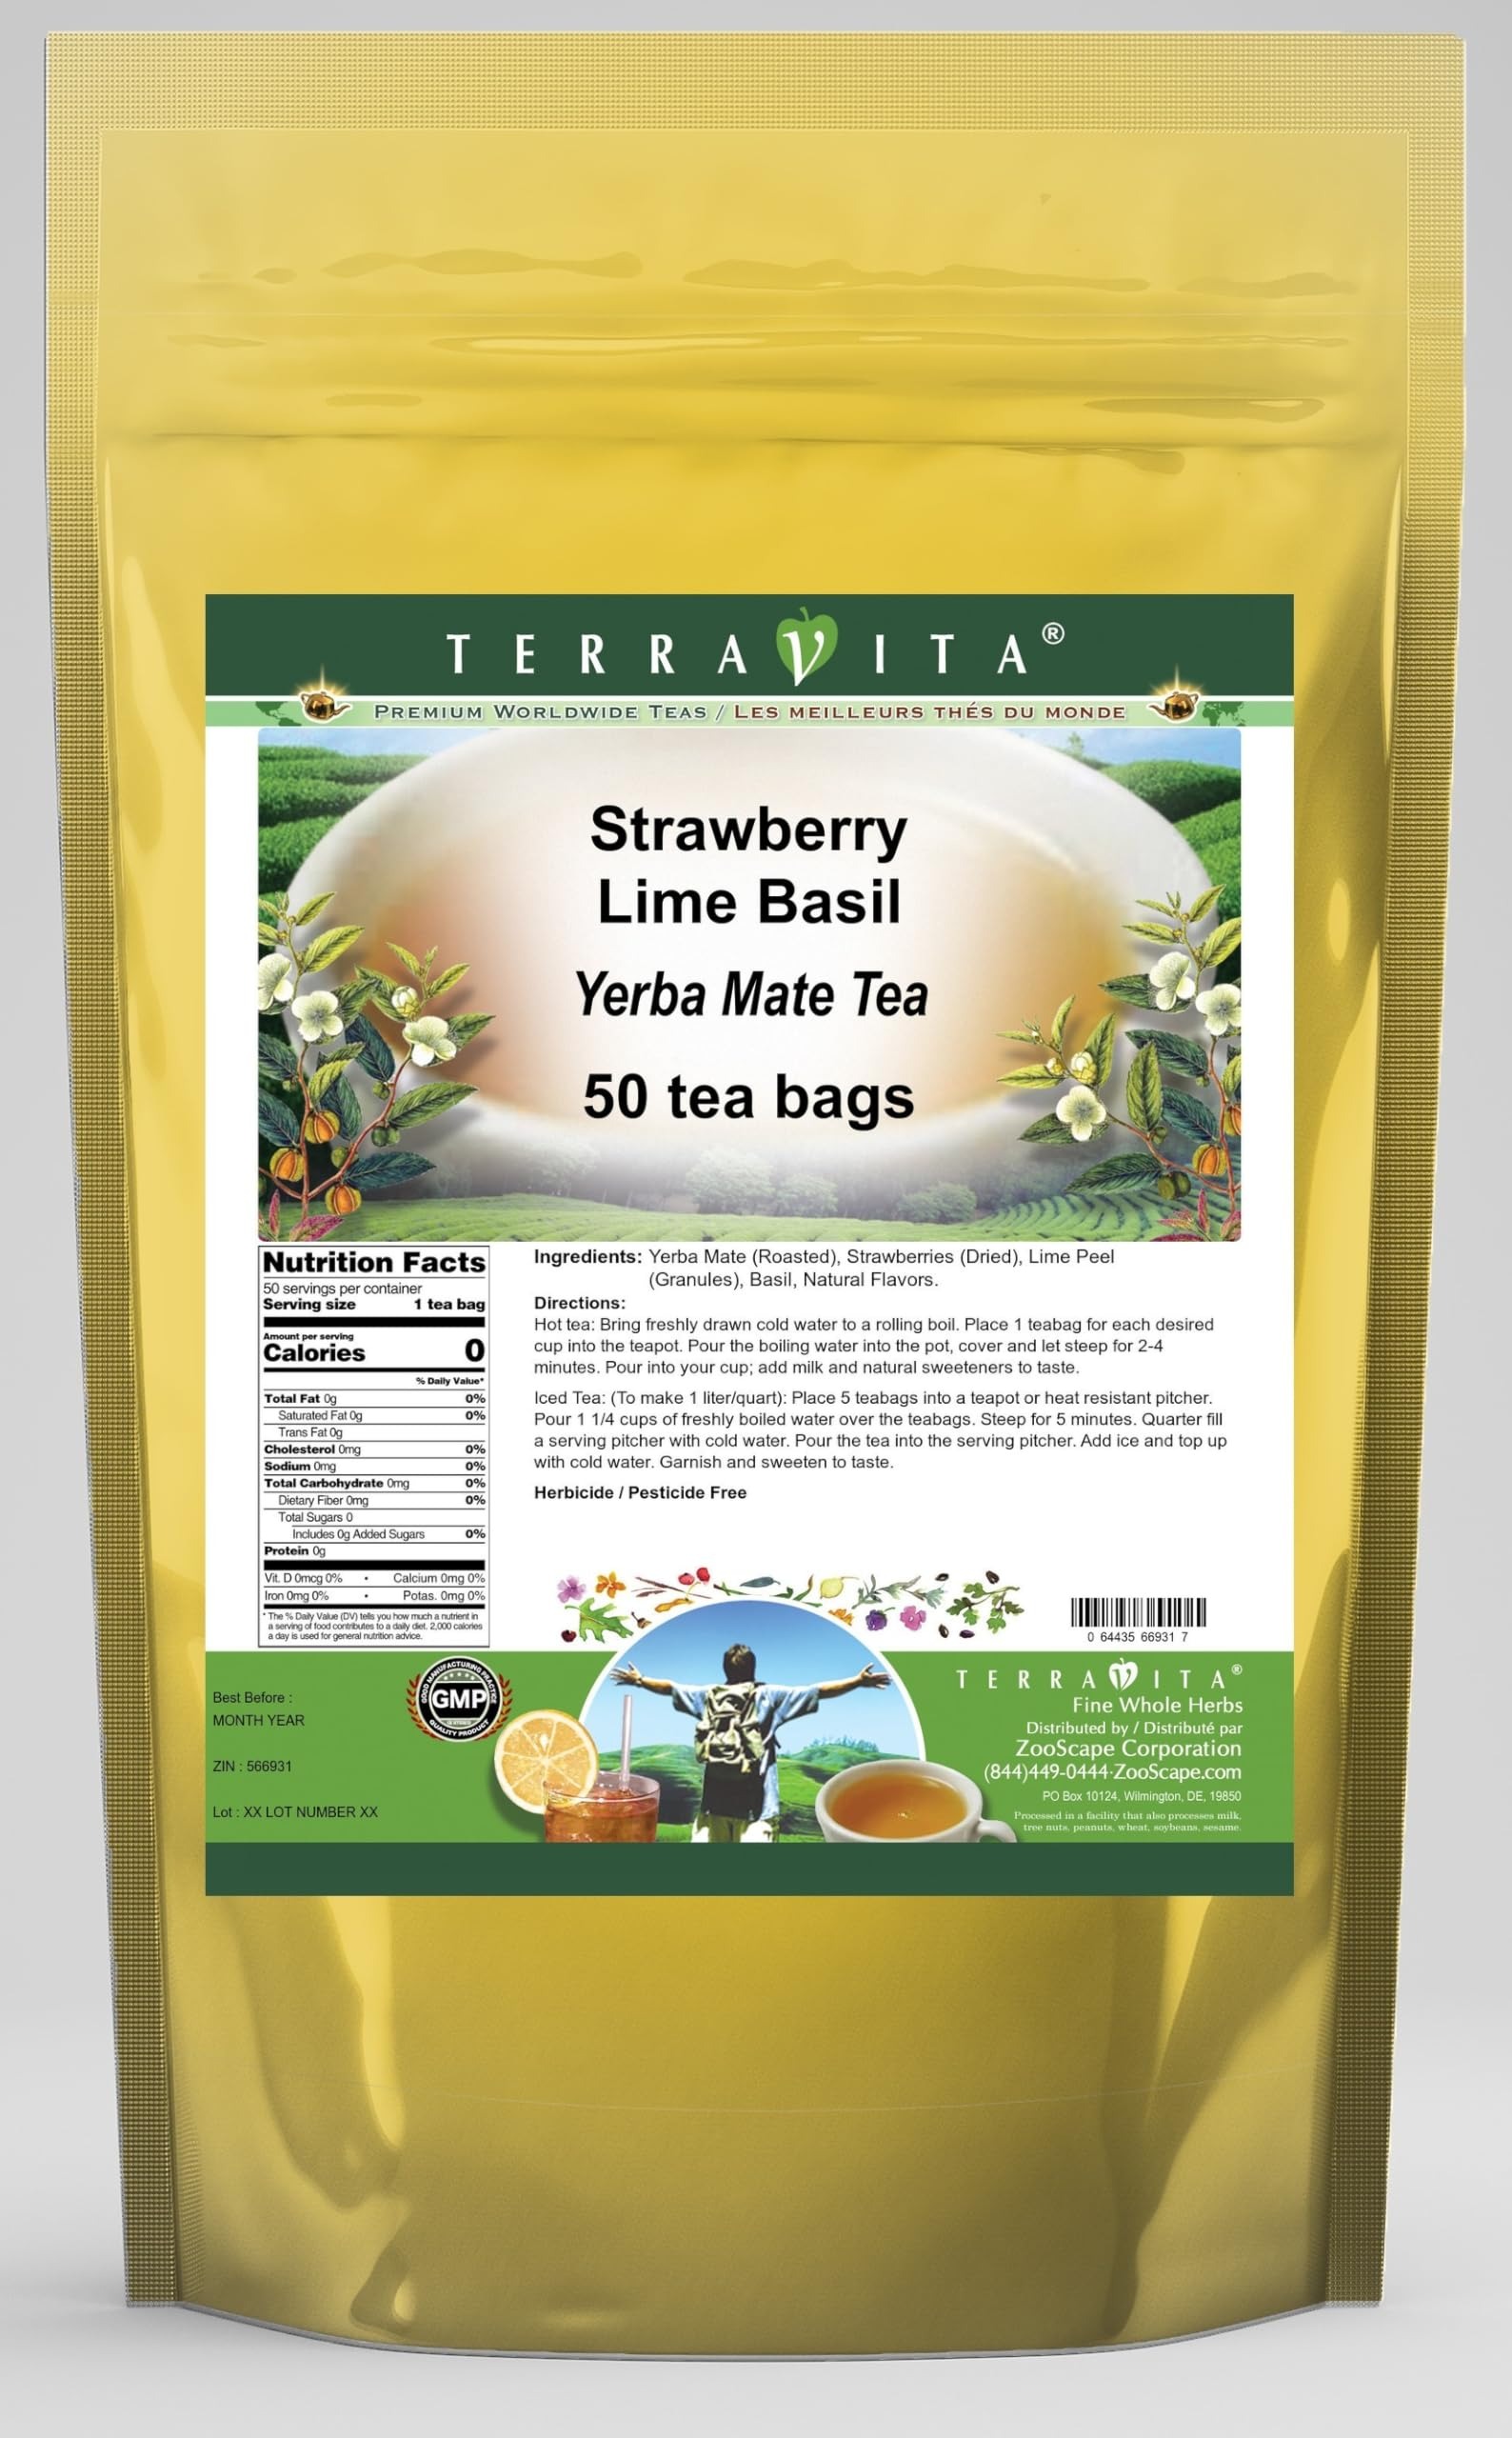
Item Name: Strawberry Lime Basil Yerba Mate Tea (50 tea bags, ZIN: 566931)
Bullet Point 1: Our Strawberry Lime Basil Yerba Mate tea is a scrumptuous all-natural flavored Yerba Mate coffee substitute with Strawberries, Lime Peel and Basil that will refresh you with its terrific taste! You will enjoy the earthy and acidity-free Strawberry Lime Basil aroma and flavor again and again! - Ingredients: Yerba Mate, Strawberries, Lime Peel, Basil and Natural Strawberry Lime Basil Flavor.
Bullet Point 2: No fillers.
Bullet Point 3: Manufacturer: TerraVita
Bullet Point 4: Size: 50 tea bags
Bullet Point 5: Yerba Mate Tea Bags - Packed in a convenient upright pouch!
Product Description: Our Strawberry Lime Basil Yerba Mate tea is a scrumptuous all-natural flavored Yerba Mate coffee substitute with Strawberries, Lime Peel and Basil that will refresh you with its terrific taste! You will enjoy the earthy and acidity-free Strawberry Lime Basil aroma and flavor again and again! - Ingredients: Yerba Mate, Strawberries, Lime Peel, Basil and Natural Strawberry Lime Basil Flavor. - Hot tea brewing method: Bring freshly drawn cold water to a rolling boil. Place 1 teabag for each desired cup into the teapot. Pour the boiling water into the pot, cover and let steep for 2-4 minutes. Pour into your cup; add milk and natural sweeteners to taste. - Iced tea brewing method: (To make 1 liter/quart): Place 5 teabags into a teapot or heat resistant pitcher. Pour 1 1/4 cups of freshly boiled water over the teabags. Steep for 5 minutes. Quarter fill a serving pitcher with cold water. Pour the tea into the serving pitcher. Add ice and top up with cold water. Garnish and sweeten to taste. - TerraVita is an exclusive line of premium-quality, natural source products that use only the finest, purest and most potent ingredients found around the world. TerraVita is hallmarked by the highest possible standards of purity, potency, stability and freshness. All of our products are prepared with the highest elements of quality control, from raw materials through the entire manufacturing process, up to and including the moment that the bottles or bags are sealed for freshness and shipped out to you. Our highest possible standards are certified by independent laboratories and backed by our personal guarantee. - TerraVita exists to meet and ensure your family's health and wellness without the harmful effects of chemicals and health products. We strive to make all of our products affordab
Value: 50.0
Unit: Count

Price: 33.5